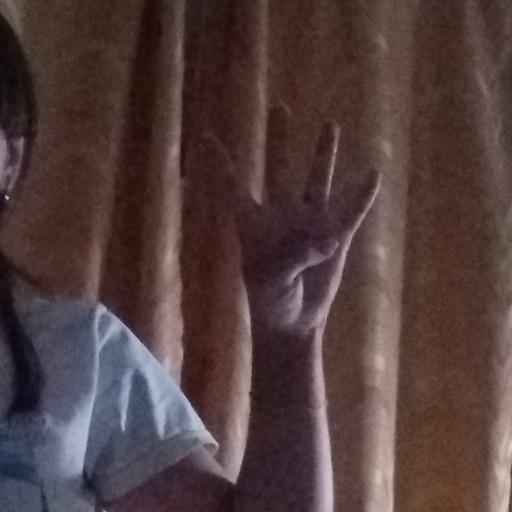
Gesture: four